Séance

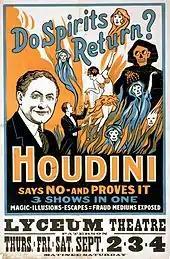
A poster for an early 20th century stage show from Houdini, advertised as proving that spirits do not return

Among those with an interest in the occult, a tradition has grown up of conducting séances outside of any religious context and without a leader. Sometimes only two or three people are involved, and, if they are young, they may be using the séance as a way to test their understanding of the boundaries between reality and the paranormal. It is in such small séances that the planchette and ouija board are most often utilized.